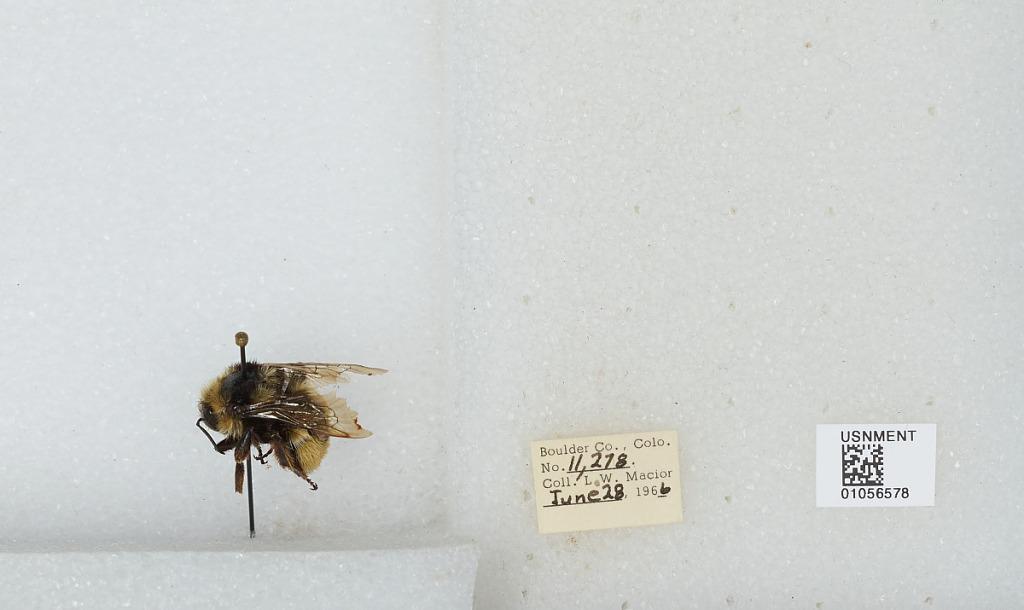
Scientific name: Bombus (Pyrobombus) bifarius Cresson
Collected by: L. Macior
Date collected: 1966-6-28
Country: United States
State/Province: Colorado
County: Boulder
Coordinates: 40.0017, -105.308